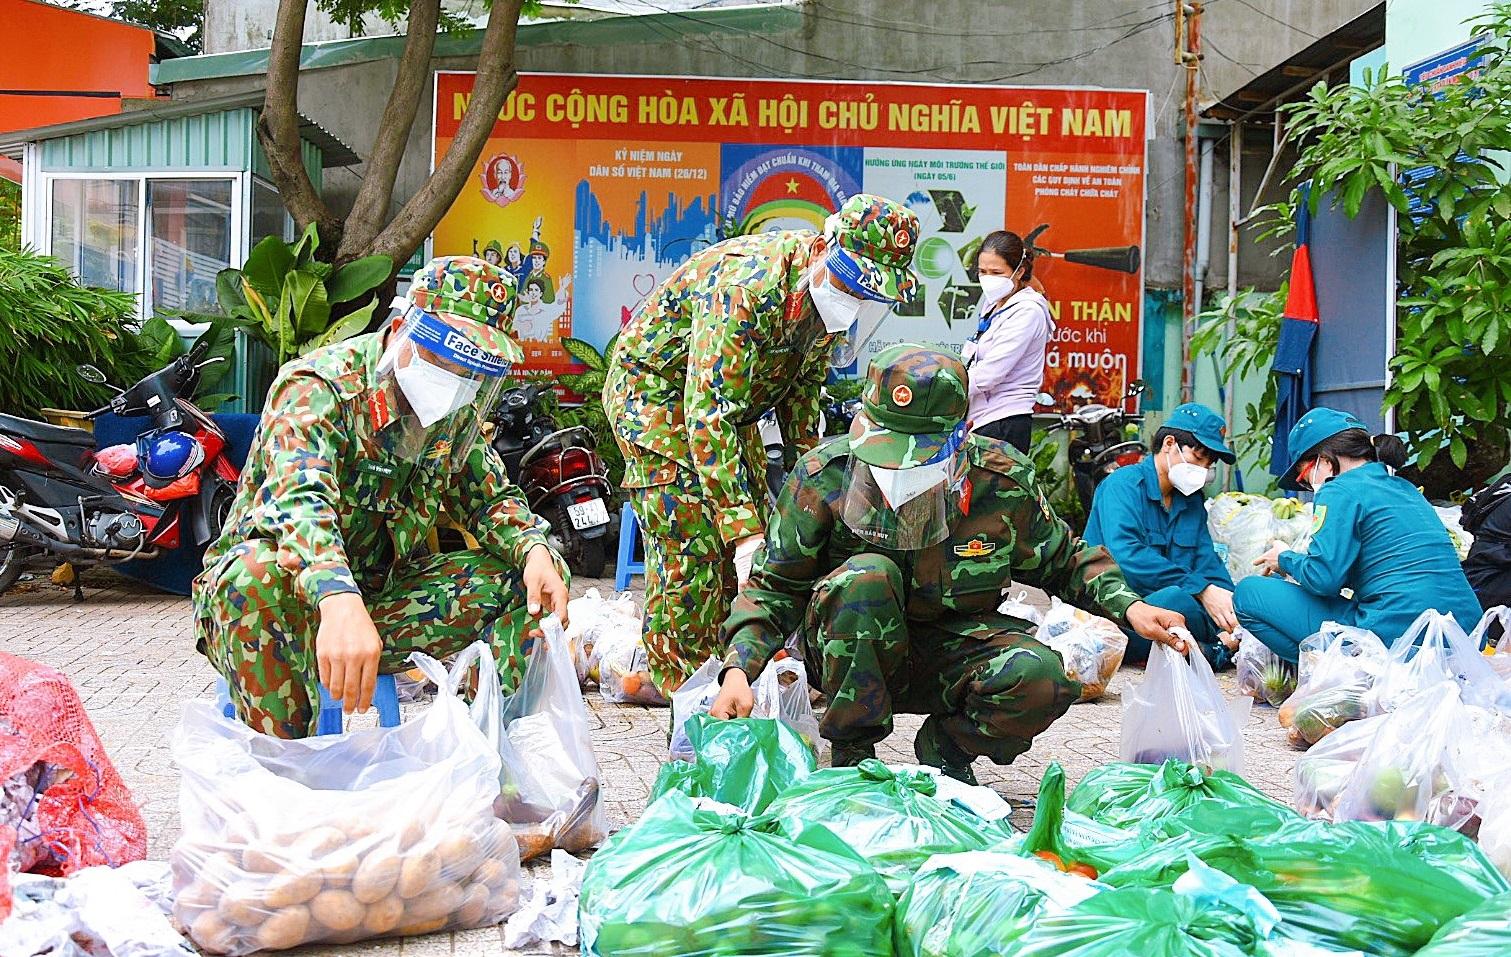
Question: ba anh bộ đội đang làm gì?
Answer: đang sắp xếp lại những bịch hàng hóa